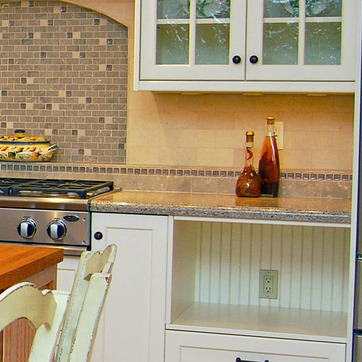
Material: polishedstone